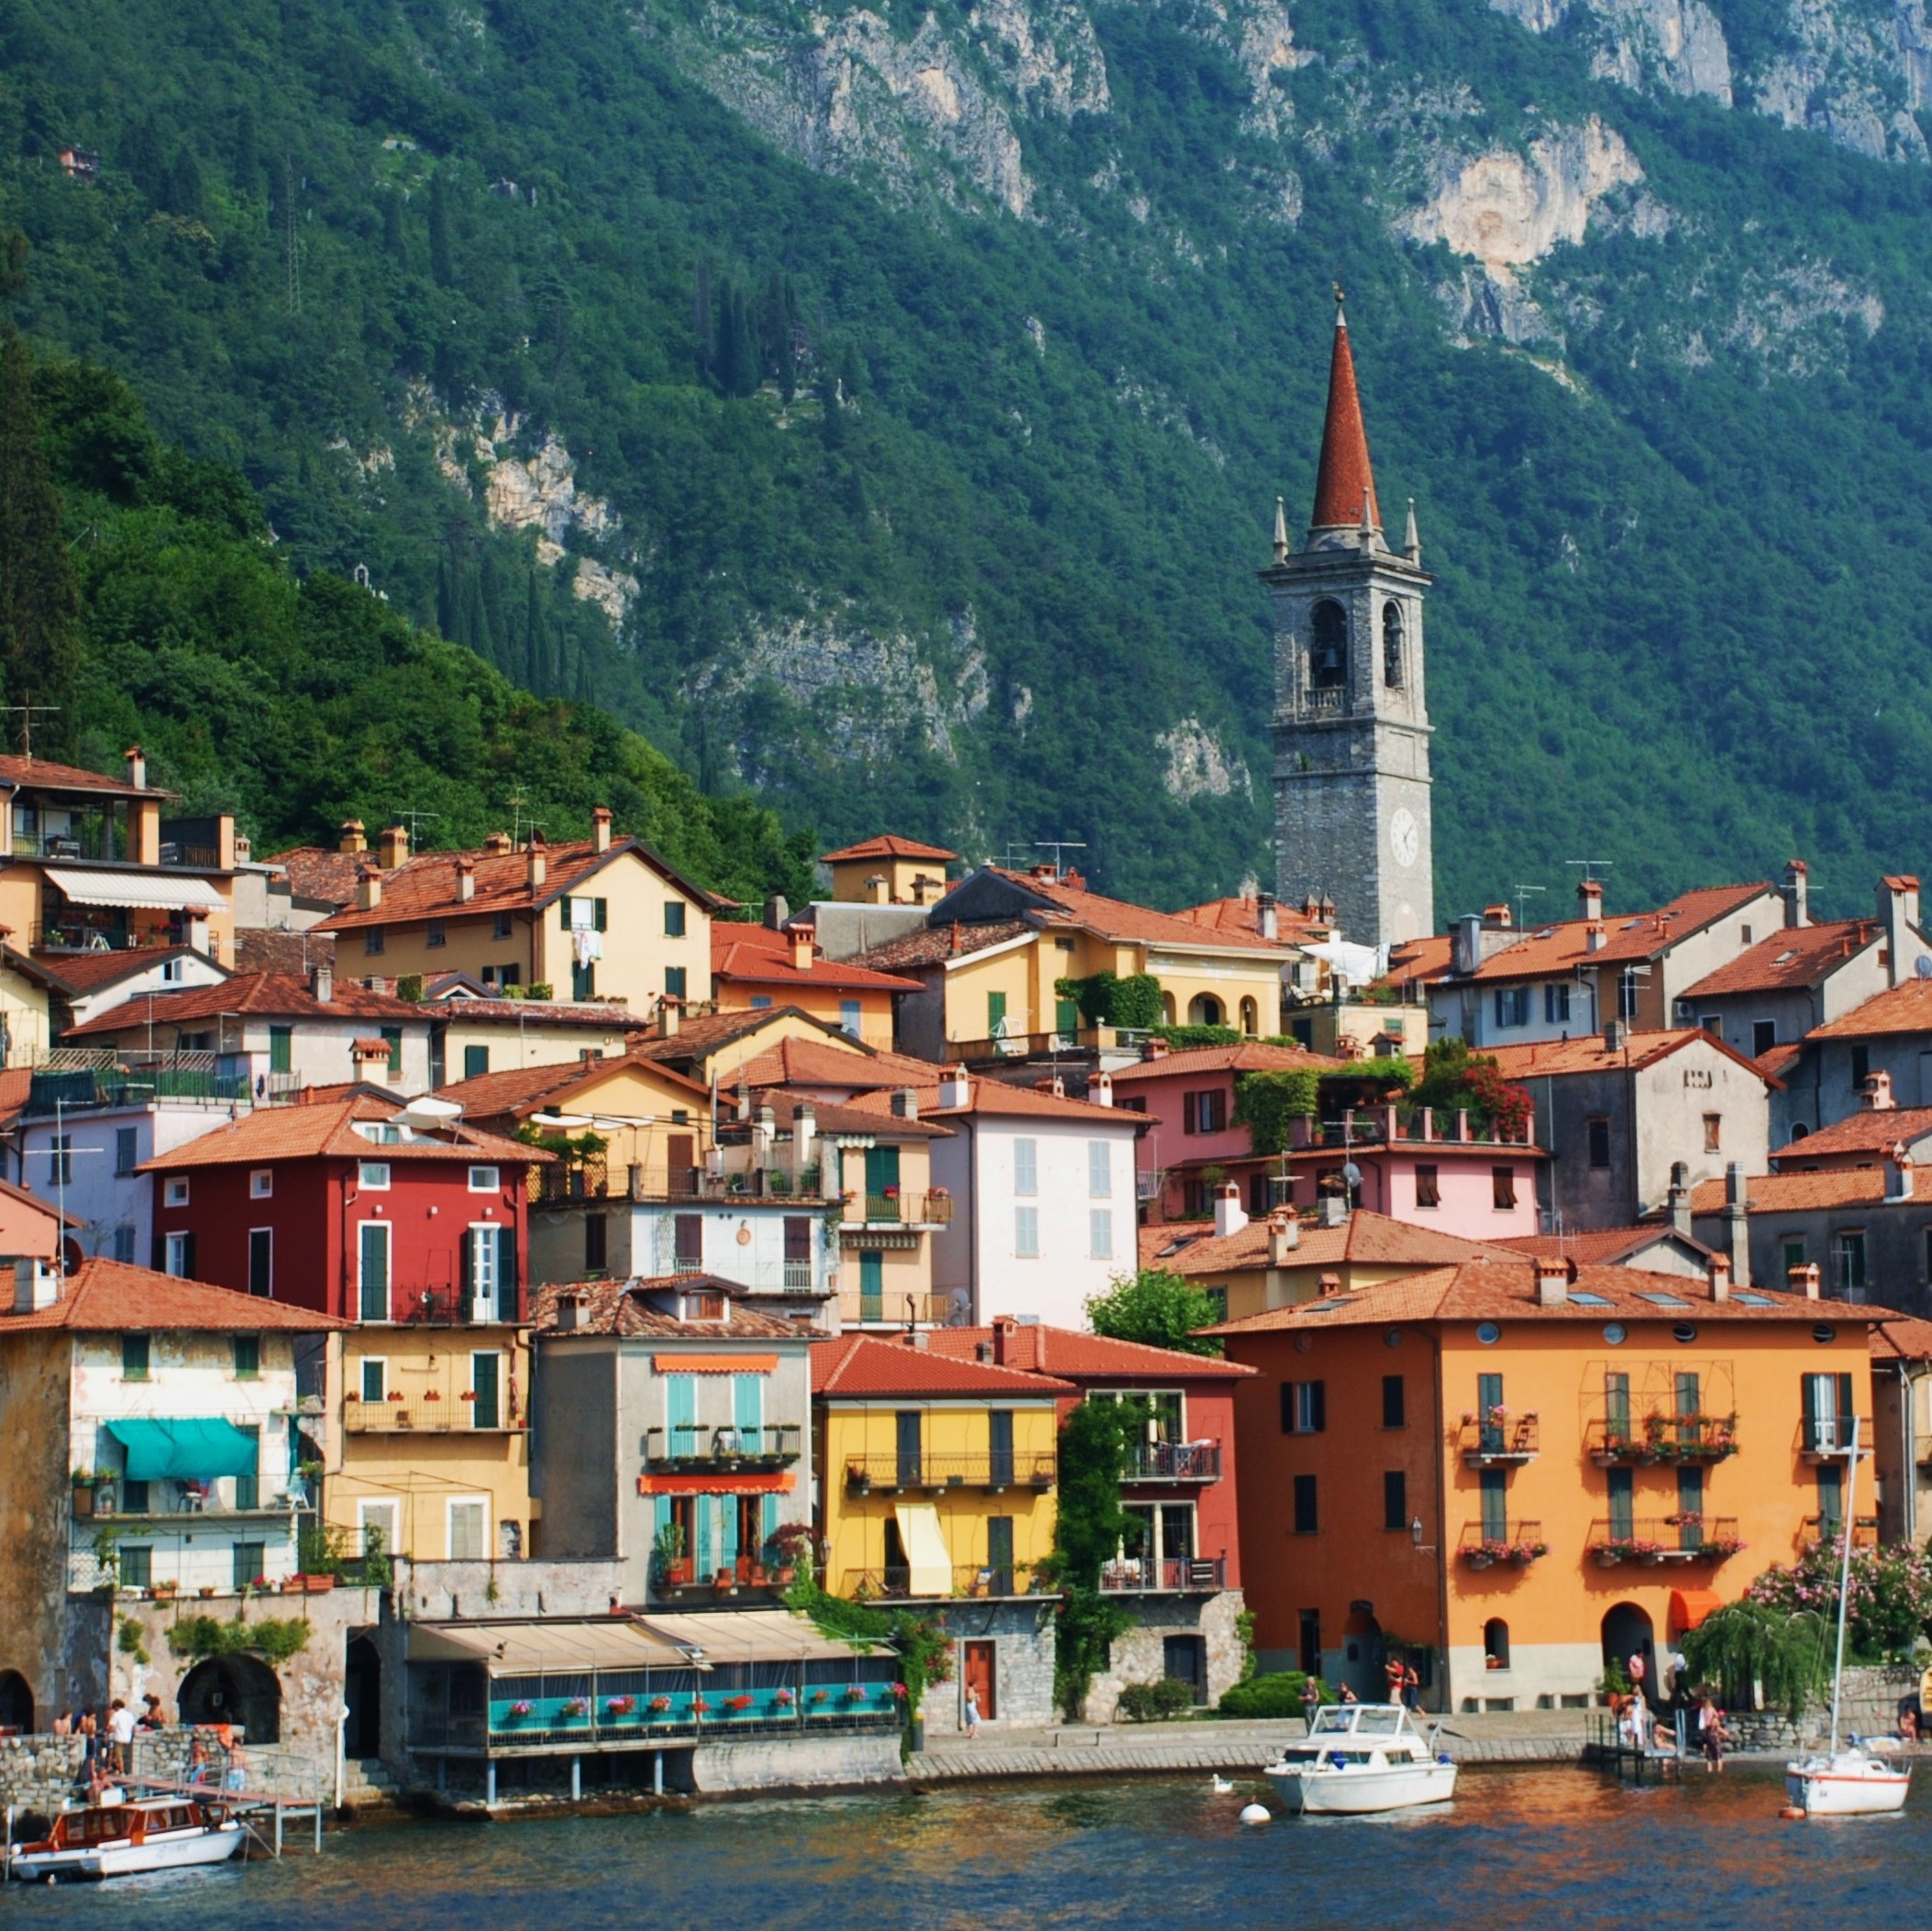
sea, coast, town, river, mountain range, cityscape, vacation, village, vehicle, fjord, landform, geographical feature, human settlement